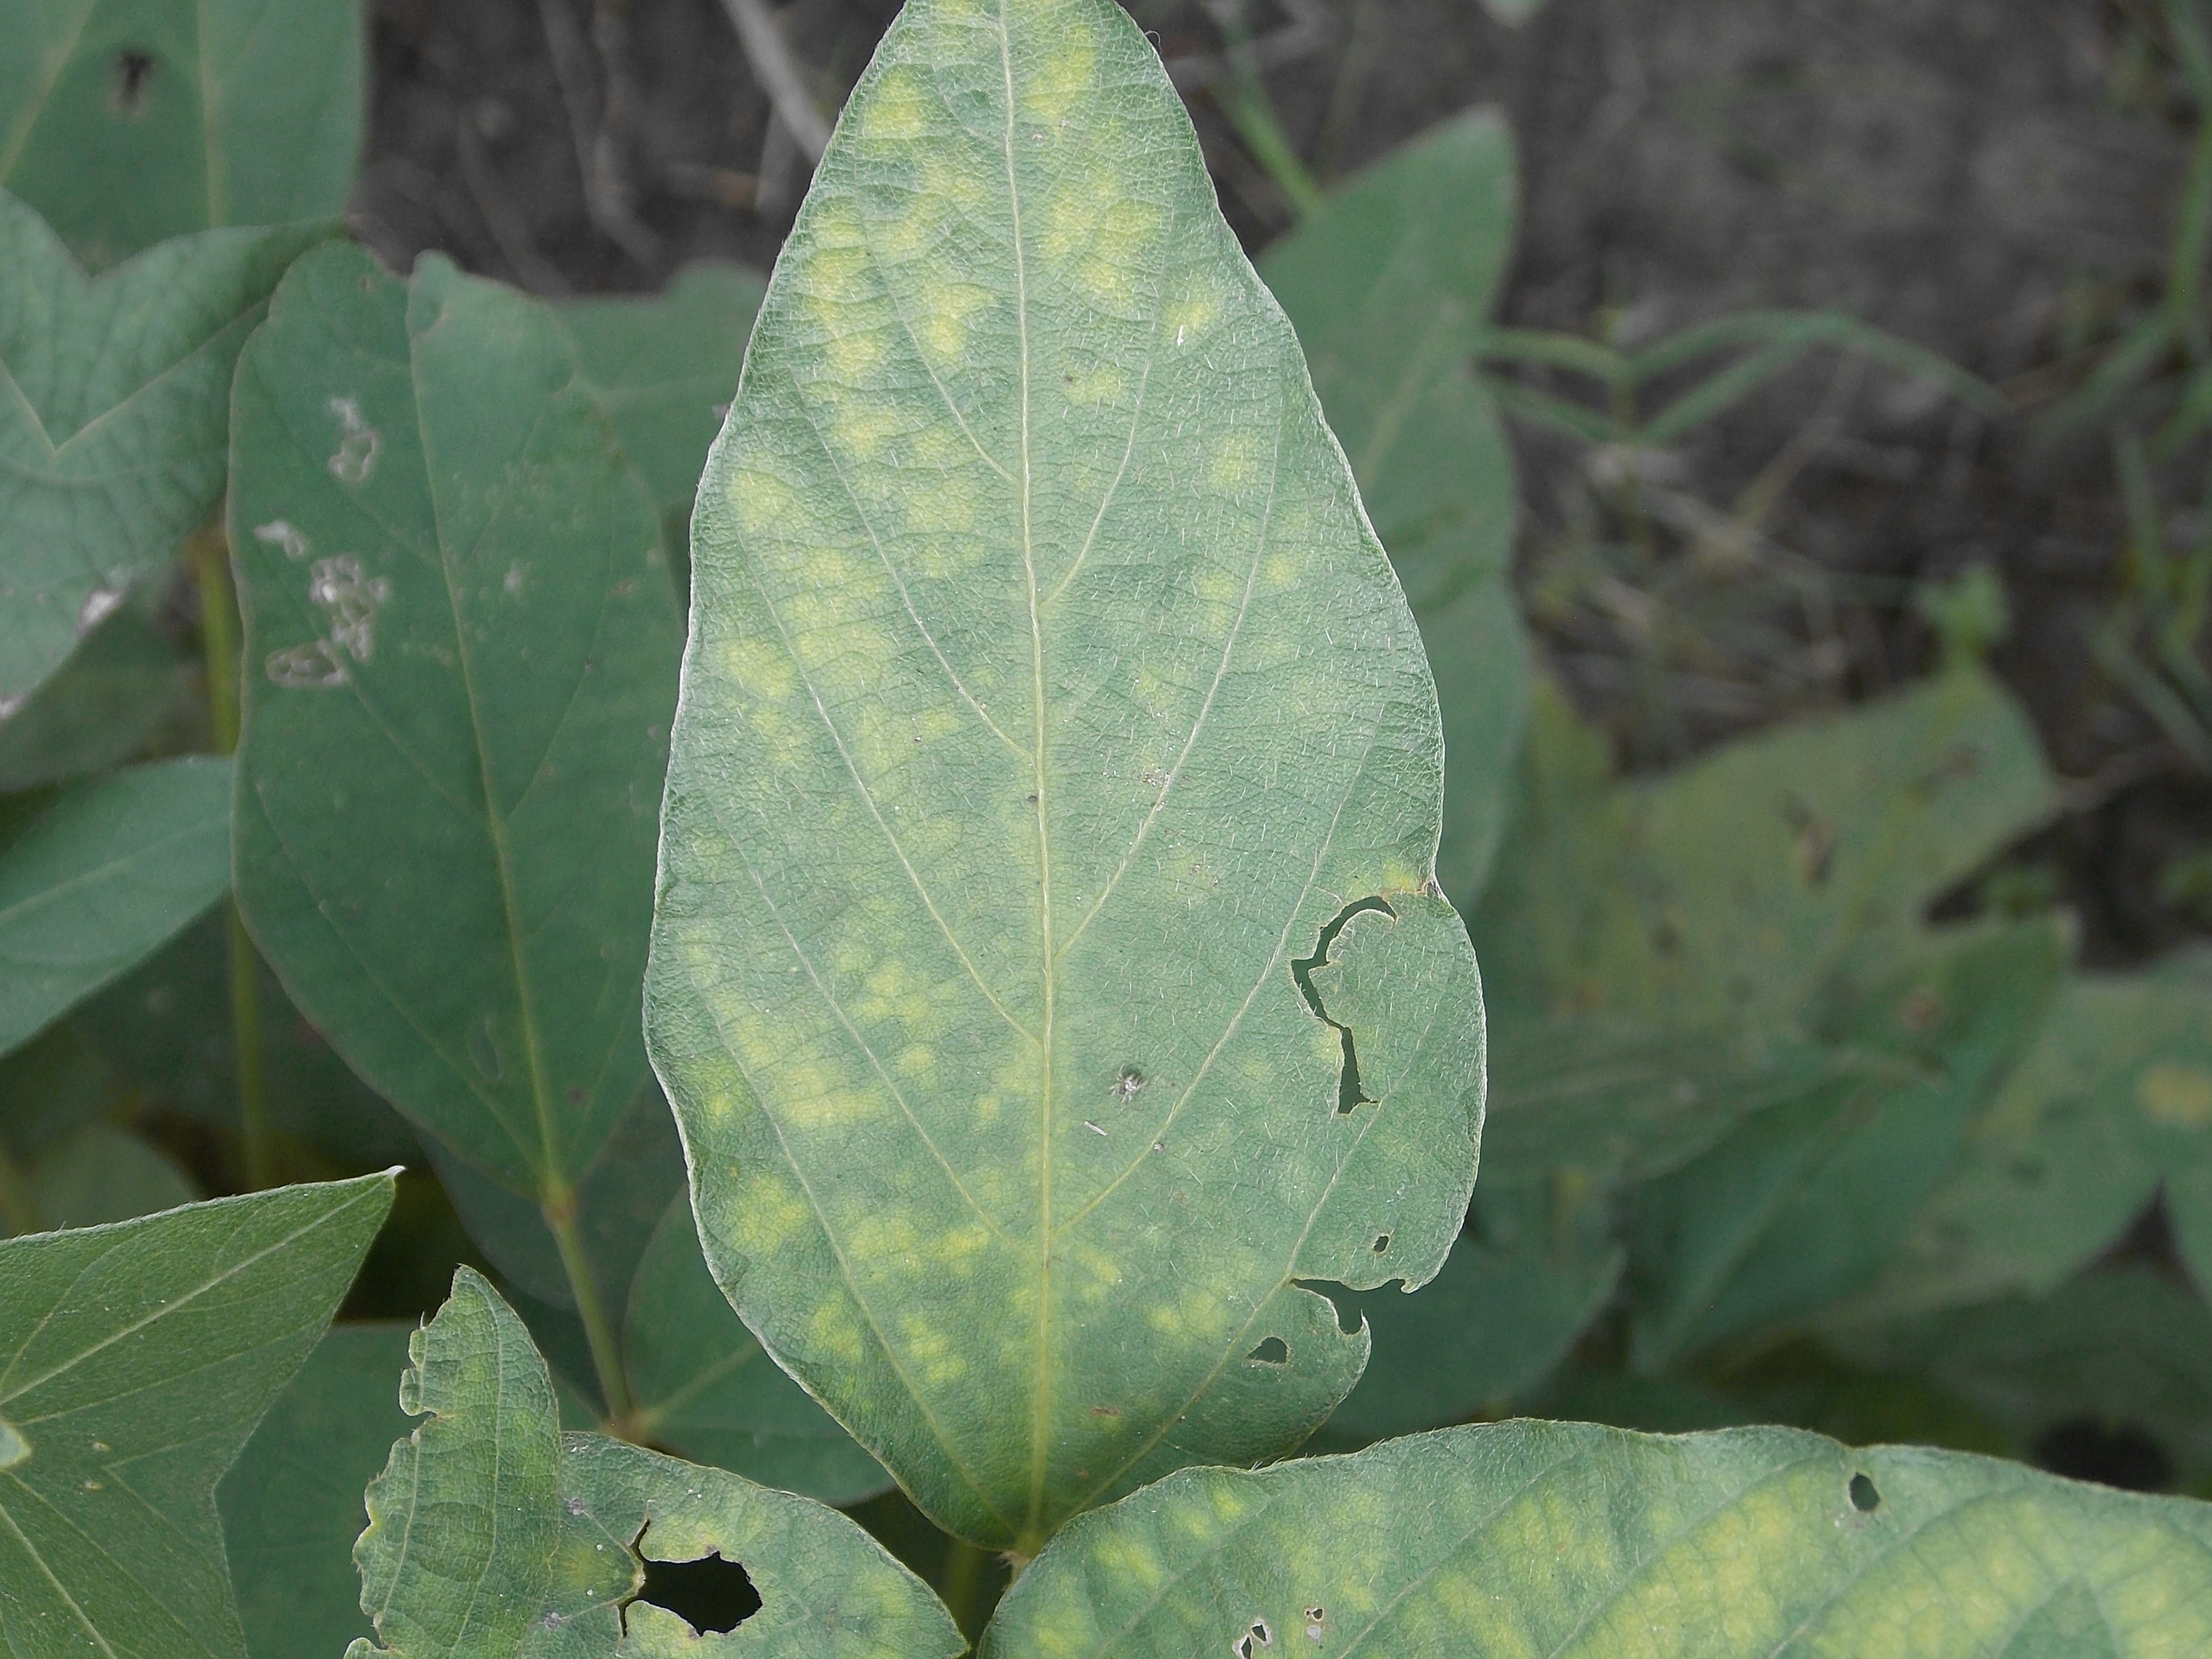
Label: Disease